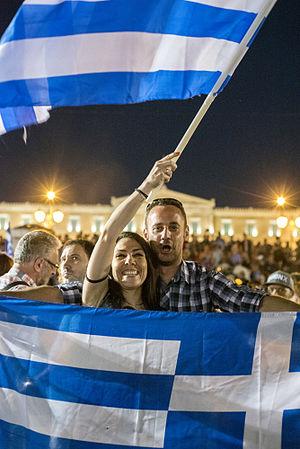
Le référendum grec de 2015 est une initiative du gouvernement d'Aléxis Tsípras à la suite de l'échec des négociations avec la troïka dans le cadre de la crise de la dette publique grecque. Il se tient le dimanche 5 juillet 2015 et porte sur l'acceptation de la proposition faite par l'UE, la BCE et le FMI le jeudi 25 juin 2015. Victoire politique pour le gouvernement grec et son premier ministre, le « non » l'emporte avec 61,31 % des suffrages contre 38,69 % pour le « oui ».